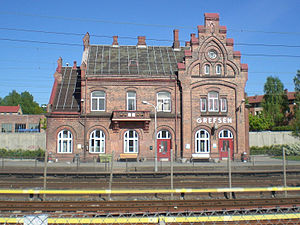
Grefsen Station
Grefsen Station er en jernbanestation på Gjøvikbanen i Norge. Den ligger i bydelen Nordre Aker i Oslo, 6,6 km fra Oslo S og nord for Sinsenkrysset. Trods navnet ligger stationen ikke i kvarteret Grefsen men på jorderne fra de gårde, der har lagt navn til kvartererne Storo og Nordre Åsen. I begyndelsen af 1900-tallet blev området dog i en plan omtalt som Sandaker, hvilket i dag er navnet på kvarteret umiddelbart vest for stationen.